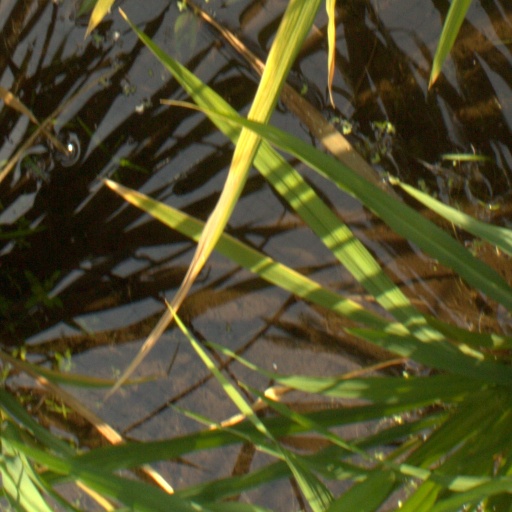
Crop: rice